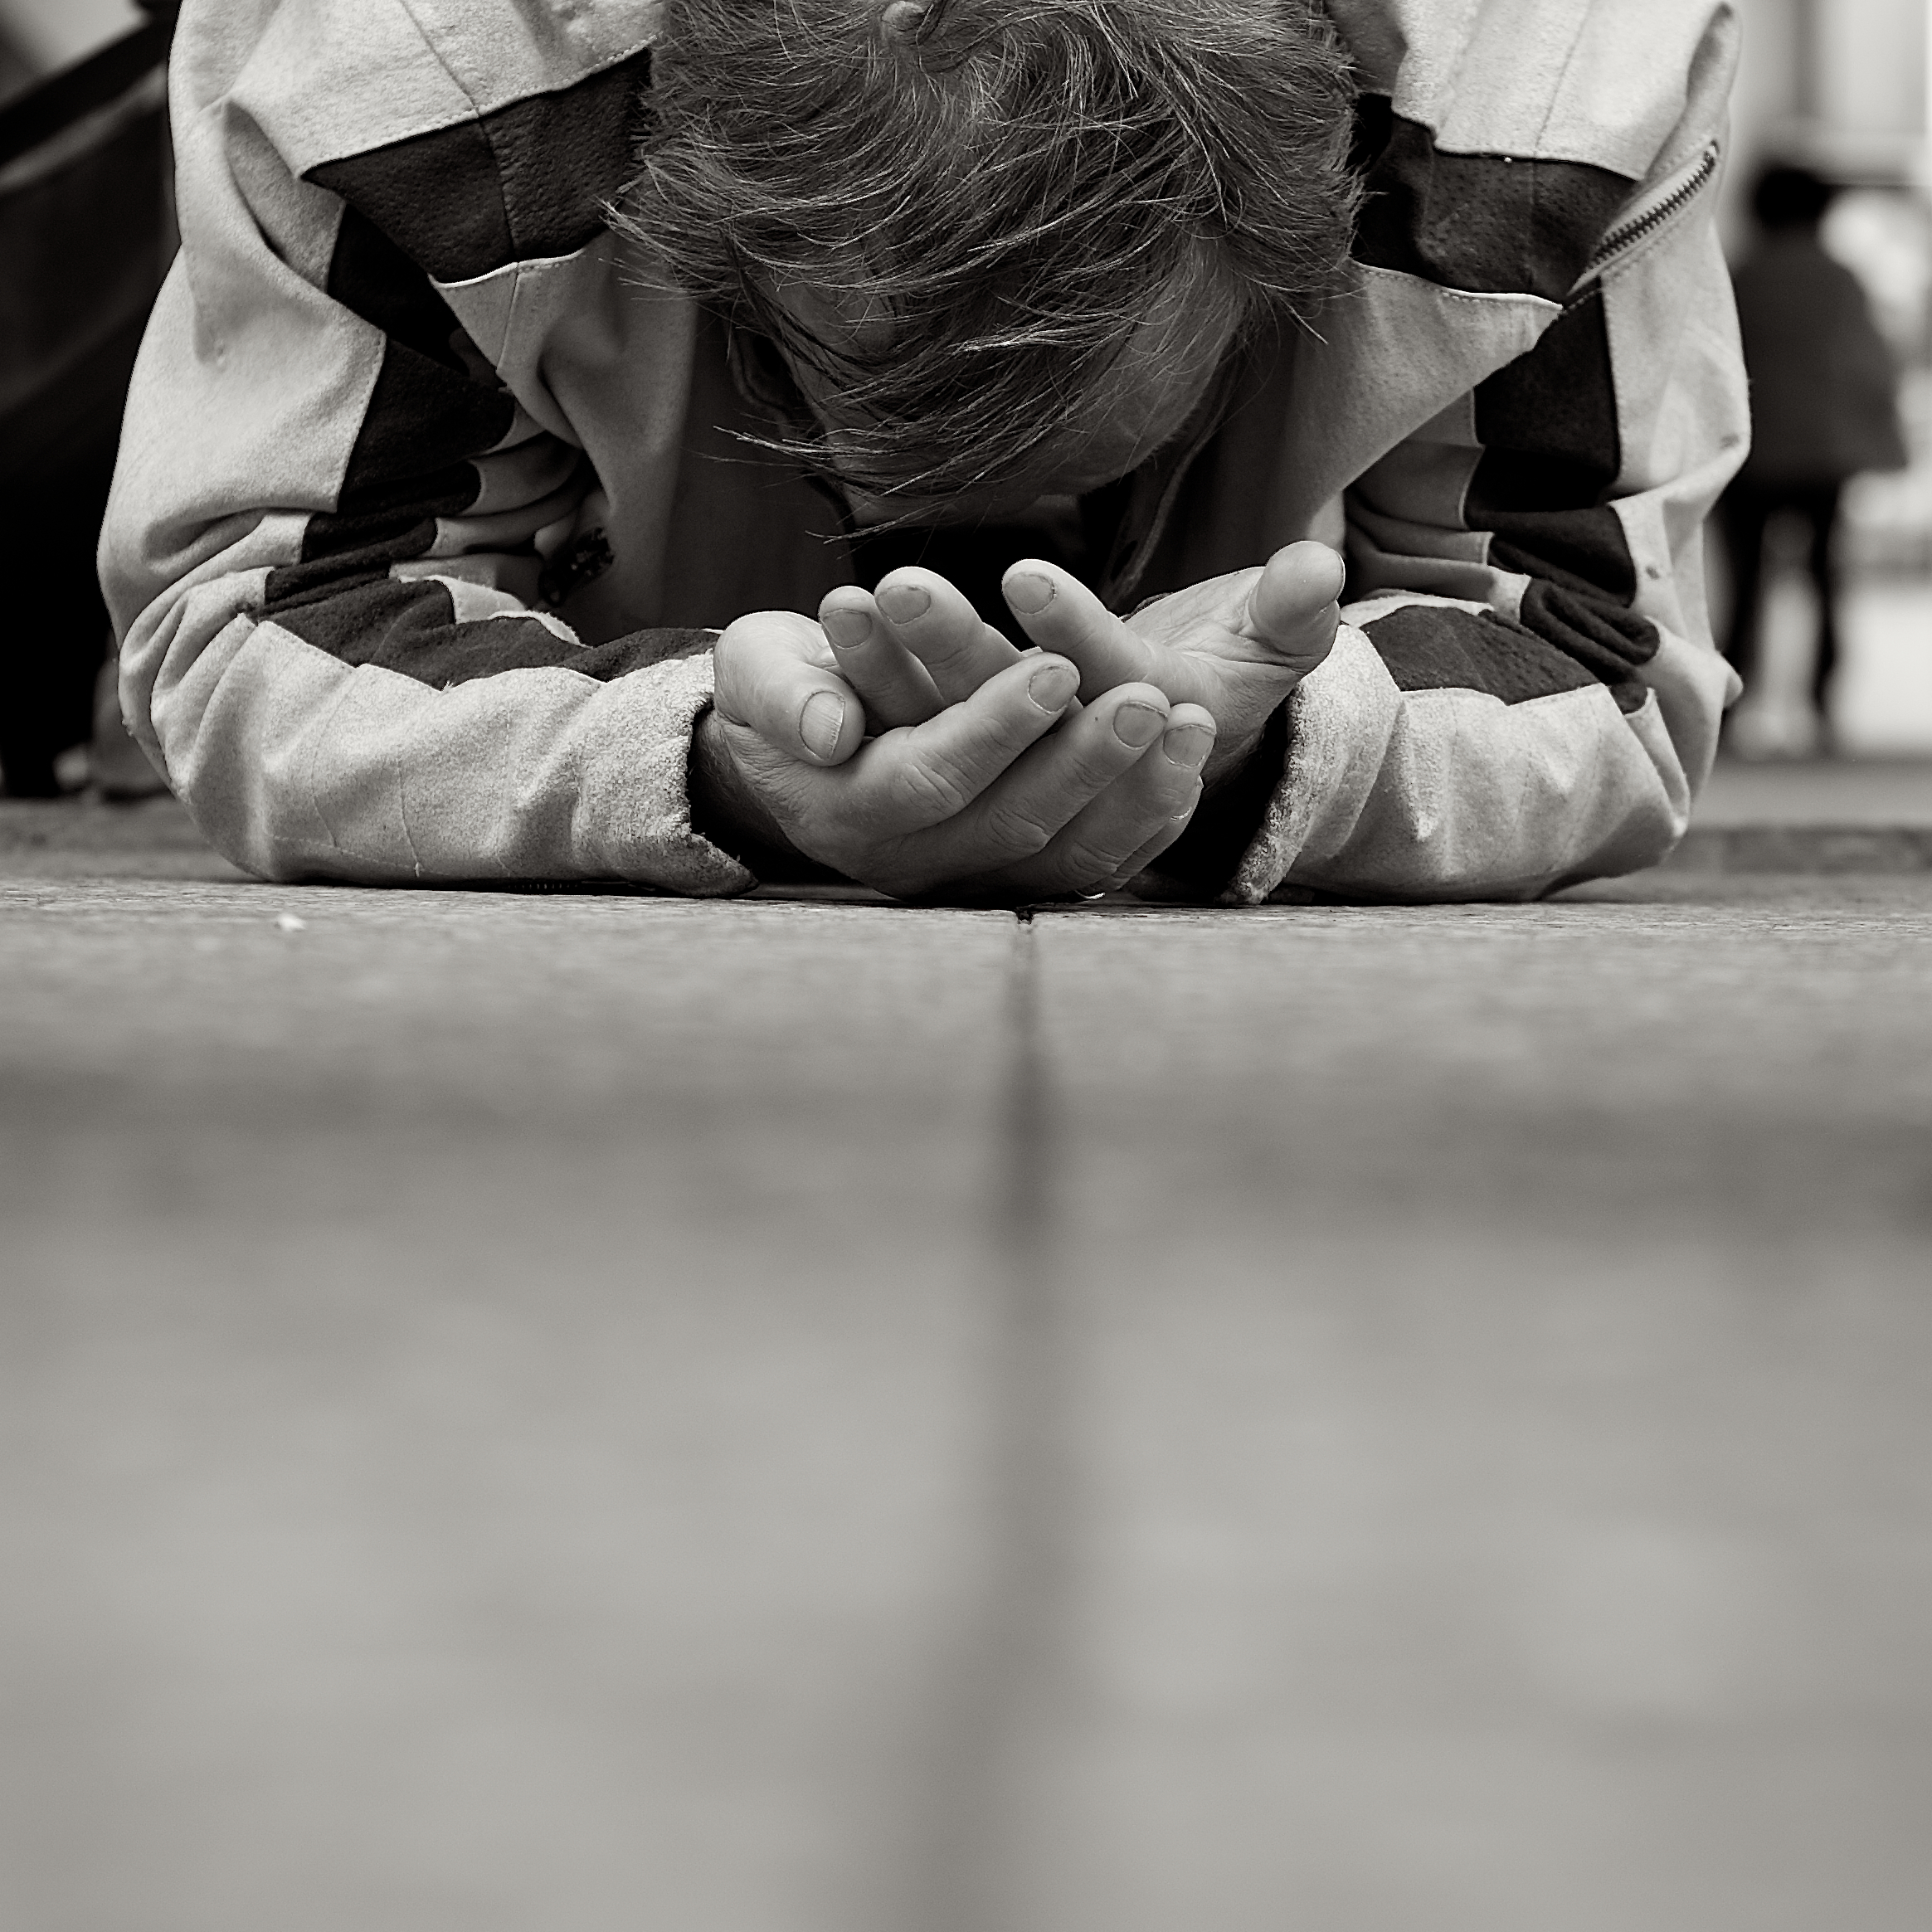
hand, black and white, white, street, photography, ebook, color, training, child, black, monochrome, streetphotography, flickr, thomas, video, olympus, photograph, omd, image, fuji, leica, monochrom, leuthard, hcb, thomasleuthard, streettogs, monochrome photography, human positions